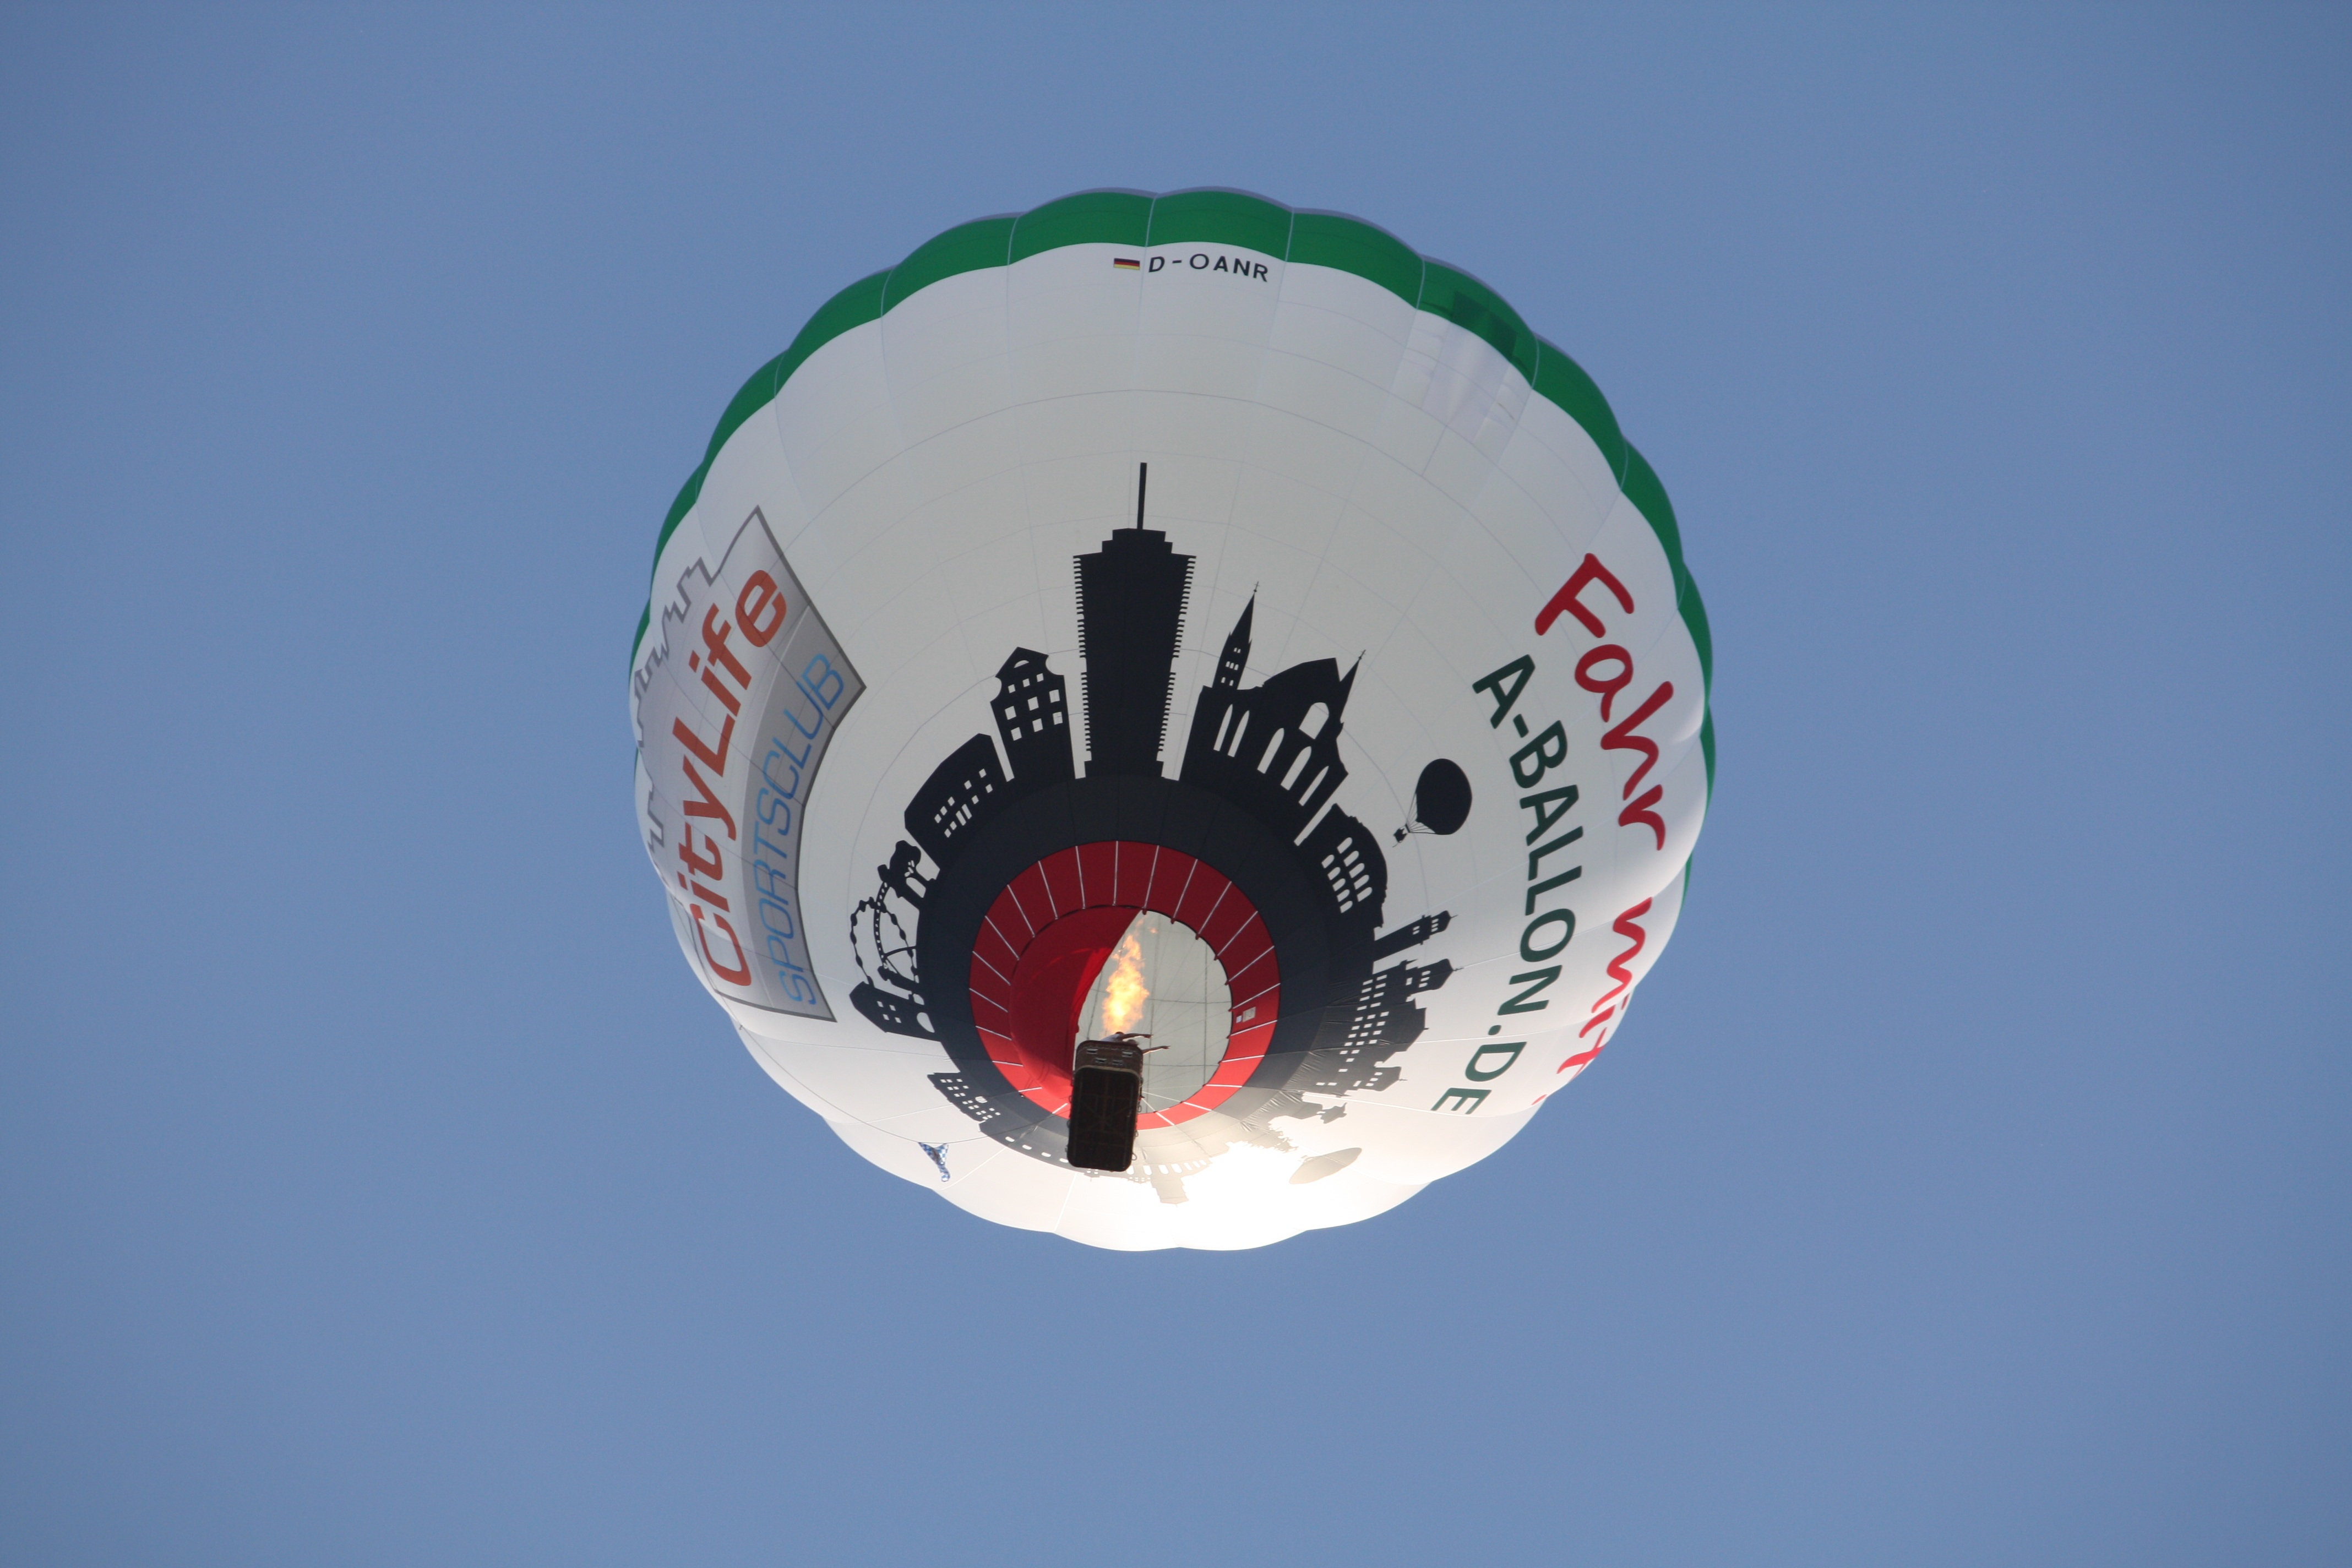
balloon, hot air balloon, aircraft, vehicle, flag, blue, toy, circle, illustration, ball, ballooning, augsburg, hot air balloon rides, atmosphere of earth